Polar Record

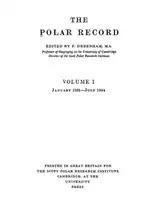
Volume 1, first published in 1931

The journal was established in 1931, by The Scott Polar Research Institute which itself was founded in 1926. The foreword of the first issue in the first volume stated that the journal was created to address the challenge of "so much exploration and exploitation in the polar regions, the news of which appear in so many forms and languages", and that "in the first place an attempt will be made merely to record the chief polar events of the preceding six months; but it is hoped that the scope of the journal will gradually be expanded. The main body of "The Polar Record", therefore, is a resume of polar news extracted from the best available sources.." The Committee of Management decided that the director of the Scott Polar Research Institute also be the editor. Therefore, the at-the-time director of the institute, Frank Debenham became the founding editor of the journal.